Tethyshadros

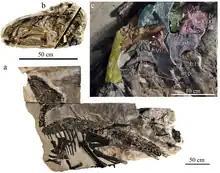
Specimen SC 57247

Another prominent aspect of "Tethyshadros" anatomy is its intermediary nature – it possesses a mixture of primitive features and derived features. This is thought to be because these features were acquired gradually in the hadrosaur lineage, rather than all appearing around the same time. As such, "T. insularis" split form the main lineage at a point where only some of the advanced traits had evolved. In some ways the species more resembles earlier relatives like "Iguanodon", such as in its general skull shape, possession of a bone, and comparatively short neck. In others, it is more comparable to the condition seen in true hadrosaurids, such as is seen with its hand morphology, lack of an antorbital fenestra, and teeth arranged into batteries.